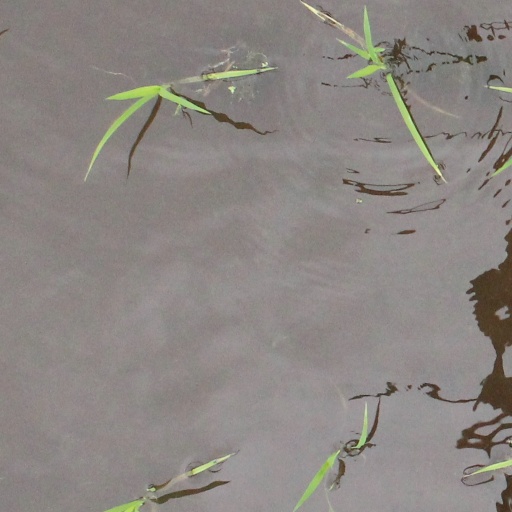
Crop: rice